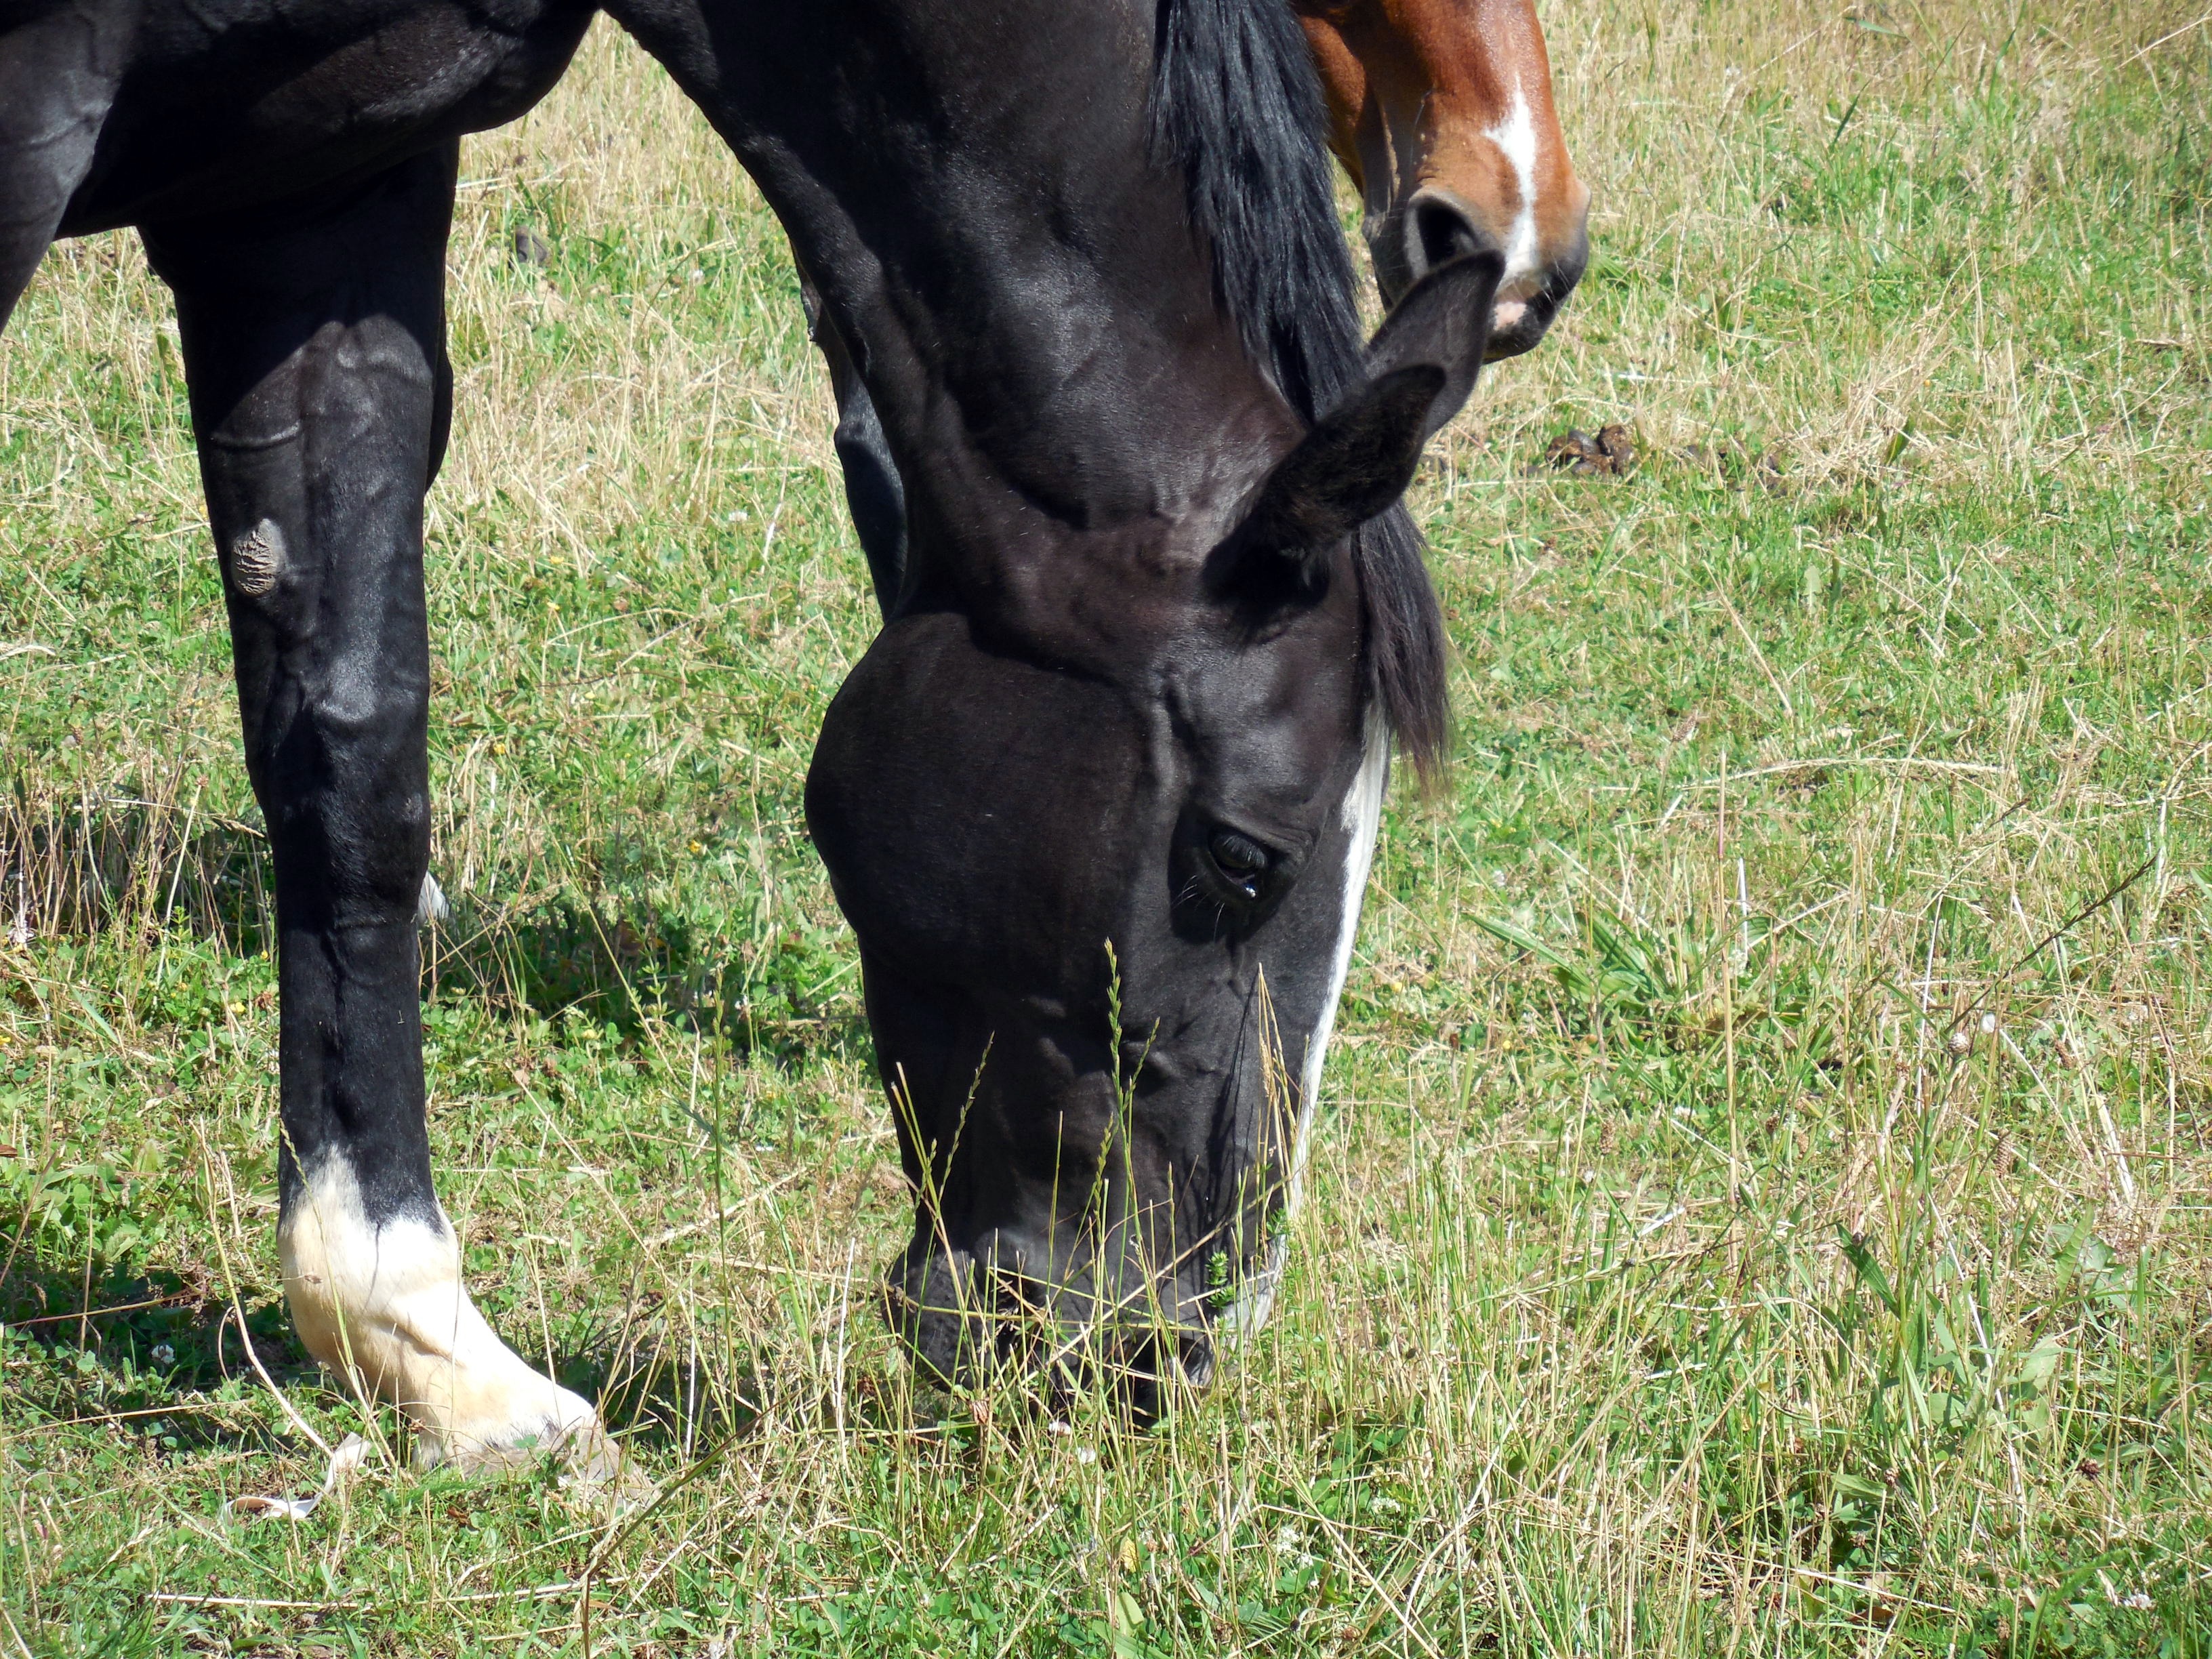
grass, pasture, grazing, horse, mammal, stallion, equestrian, graze, eyes, vertebrate, mare, foal, horse head, friendly, nostrils, colt, graceful, pferdeportait, cattle like mammal, horse like mammal, mustang horse